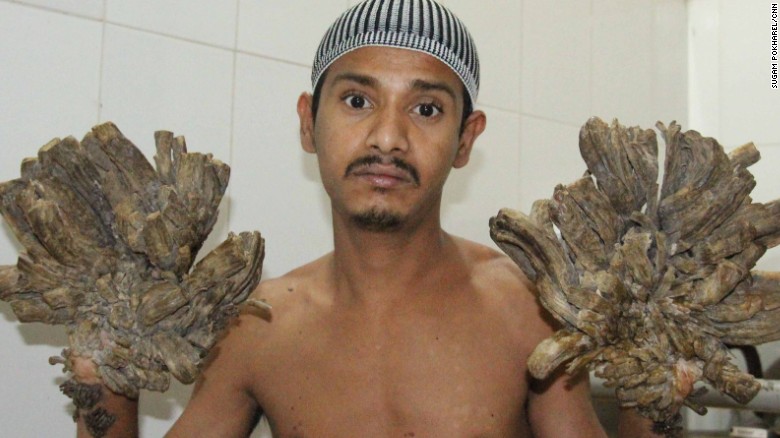
Gender: men